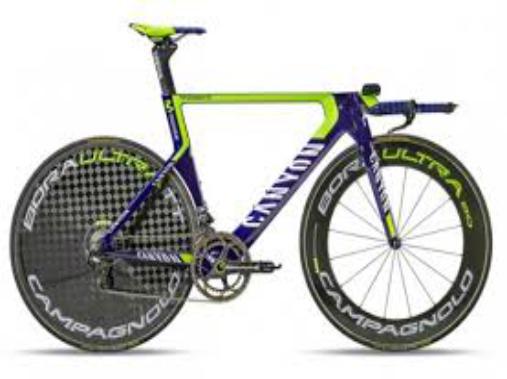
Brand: canyon bicycles
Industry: Transportation